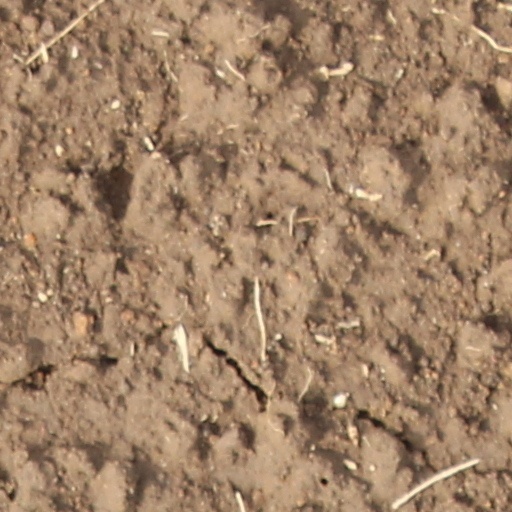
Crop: wheat